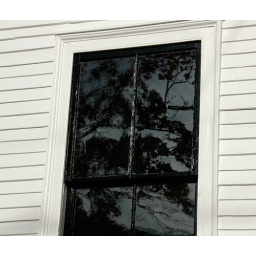
Most of the clapboards on this facade are original to the house, built in 1813. The window sash dates to c.1850.